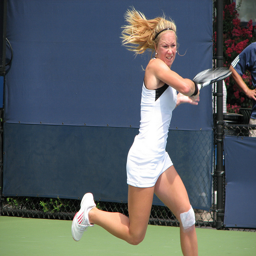
a woman standing on a tennis court with a bandage on her left knee
A tennis player with a bandage on her knee and racket in her hand
Woman in mid motion of hitting the tennis ball back to the other side
a woman is out on a court playing tennis
A woman swinging a tennis racket on a tennis court.